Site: brandenburg
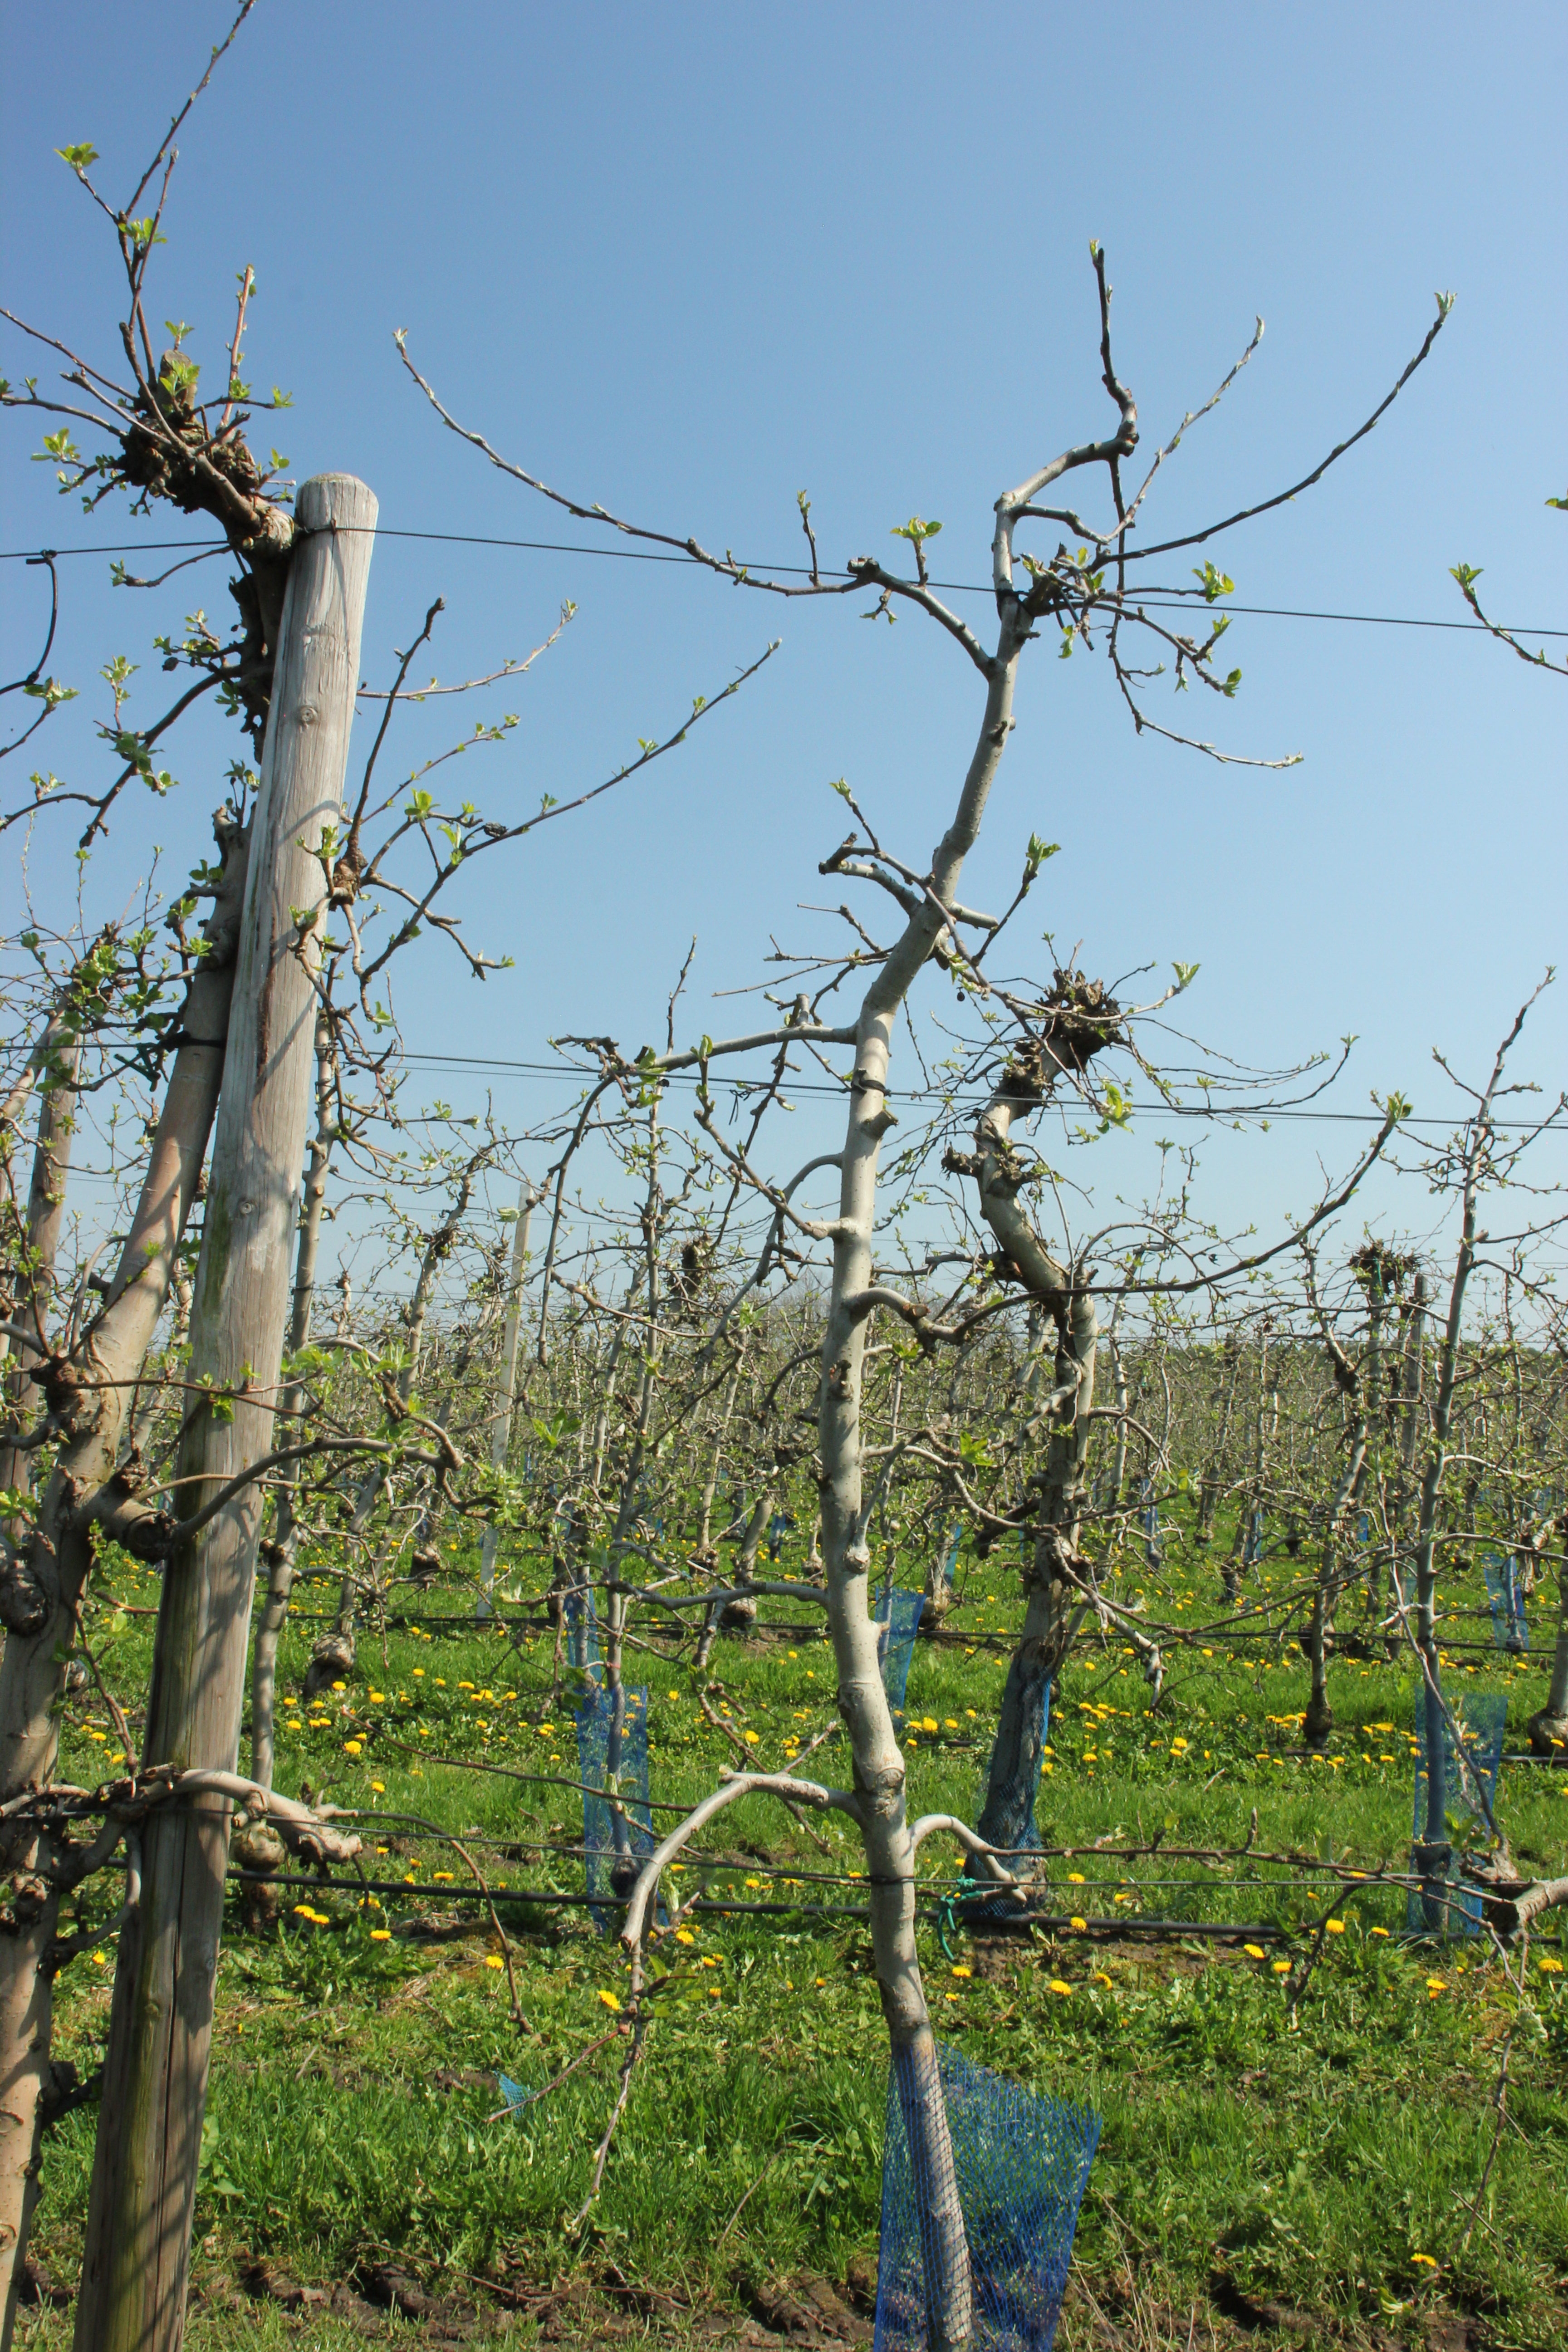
Growth stage (BBCH 56): Inflorescence emergence